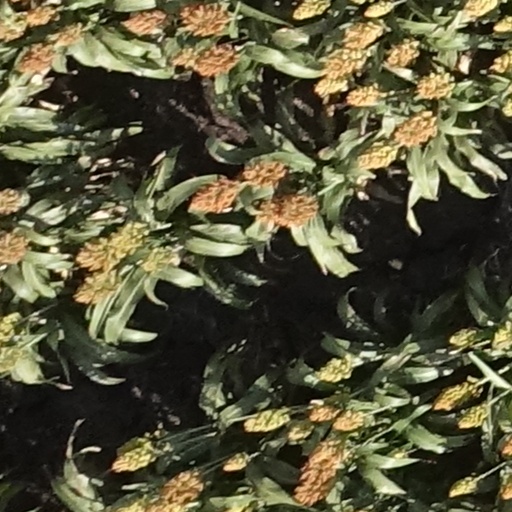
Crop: sorghum